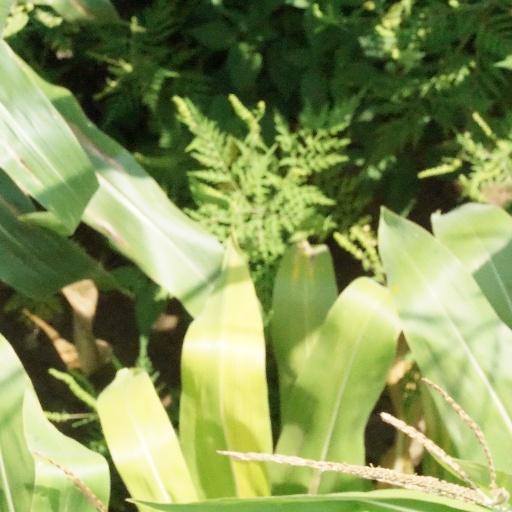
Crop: maize; corn